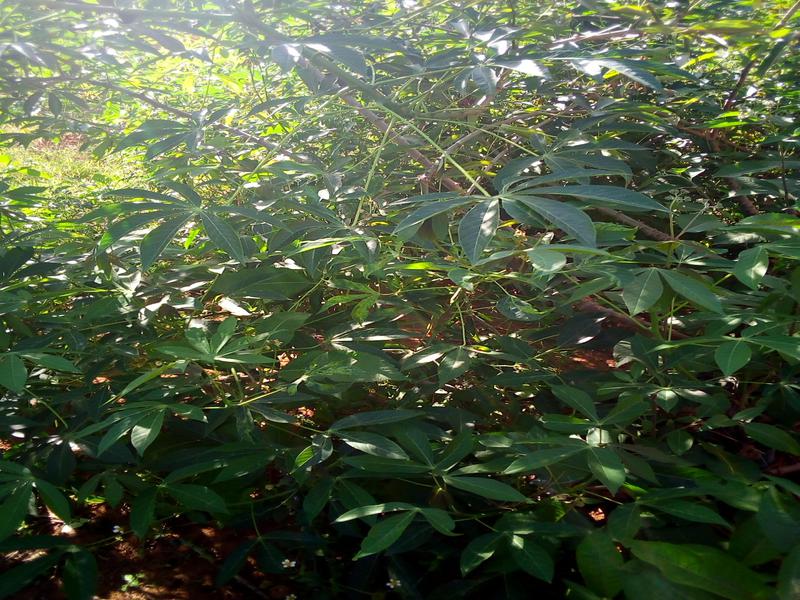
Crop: cassava
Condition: healthy